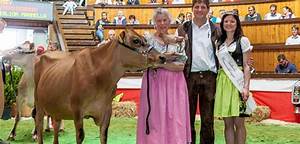
Label: cow